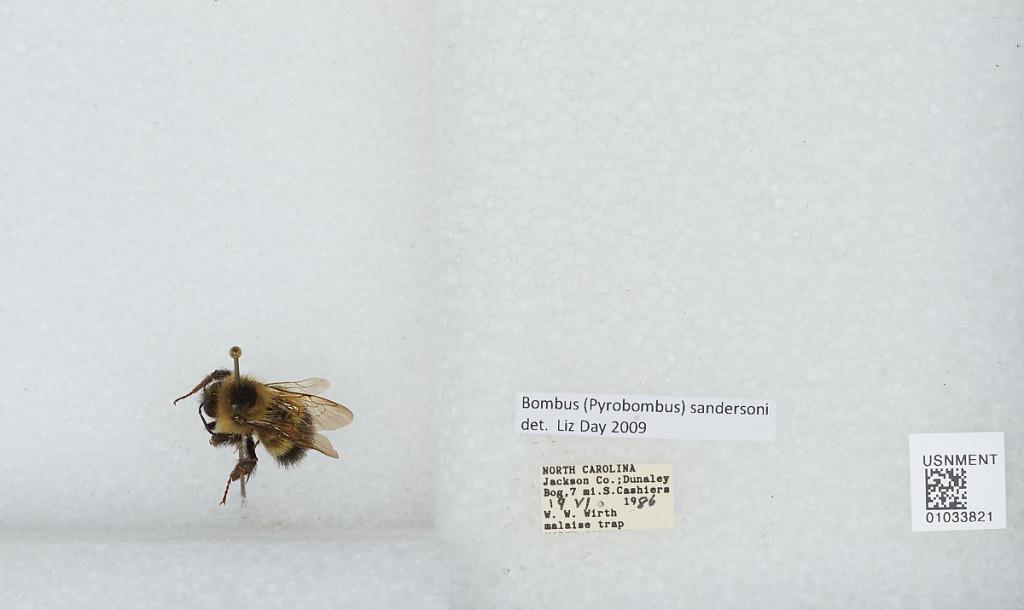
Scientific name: Bombus (Pyrobombus) sandersoni Franklin
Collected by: W. Wirth
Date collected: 1986-6-19
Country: United States
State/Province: North Carolina
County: Jackson
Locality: Dulaney Bog, 7 miles south of Cashiers
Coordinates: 35.0258, -83.0622
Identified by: Day, Liz